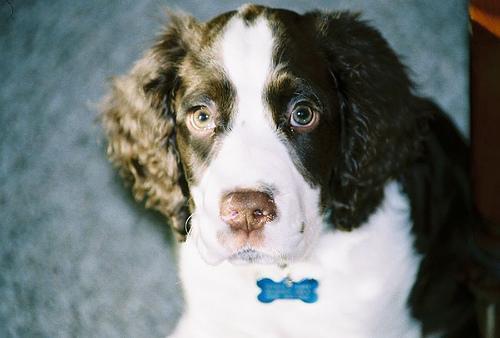
English_springer